Jean-Jacques Lumumba

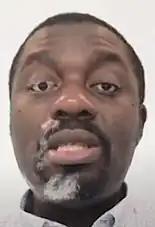
Lumumba in 2022

Jean-Jacques Lumumba (born February 19,1986) is a Congolese banker and whistleblower. In 2016, he revealed that the BGFIBank Group had covered up the embezzlement of tens of millions of dollars worth of public money by DRC president Joseph Kabila and his entourage.